Agravain

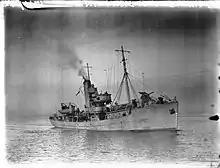
The Royal Navy military transport ship HMT "Sir Agravaine" during World War II

In the Vulgate Cycle and in works based on it, Agravain is one of the knights who realises that Lancelot and Queen Guinevere are secret lovers (in the Vulgate, he and his brothers are told of that by their aunt, Morgan). His envy and hatred of Lancelot lead him to believe that they should tell King Arthur about this. When Arthur happens to wander into the argument, he demands to know what it is that he should not be told about. Agravain tells Arthur about Lancelot and Guinevere; a plot is hatched according to which Arthur will go hunting all night without taking Lancelot. Agravain, with Mordred and a group of knights, will keep watch on the king's wife in order to entrap Lancelot when he comes to her and so prove the accusation. This results in Agravain's death, but the details vary depending on the telling.